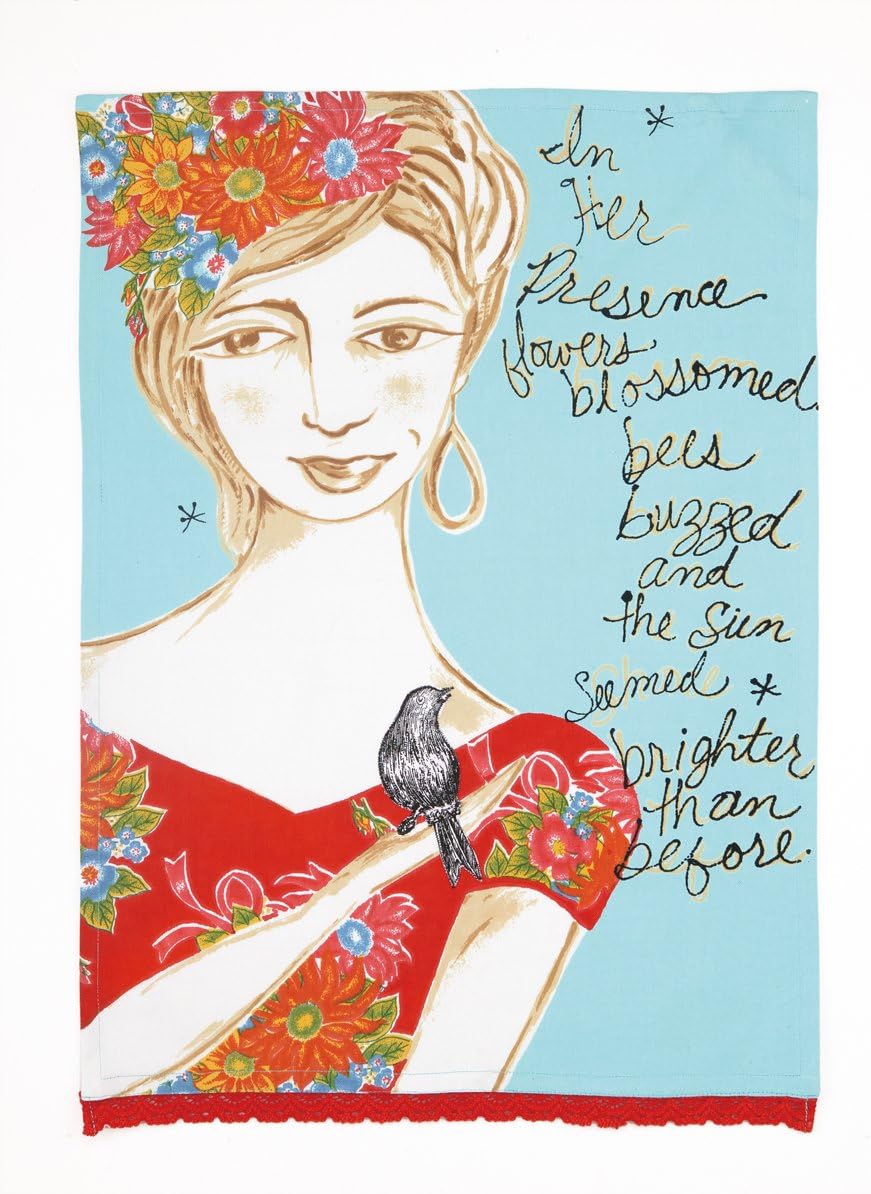
Julia Junkin Bird Lady Kitchen Towel, Blue/Red
Category: Amazon Home
Julia Junkin is a Napa Valley artist, recognized for her handpainted ceramics, glasses and linens, in a palette inspired by hues of Tuscany
Features: Cotton | Handpainted like print with rick rack trimming | 100-percent cotton